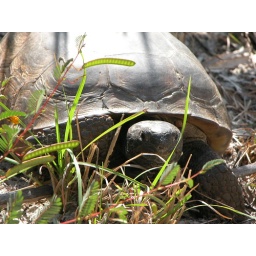
Gopher tortoise eating grass in the Sand Dunes. Ponce Inlet, FL